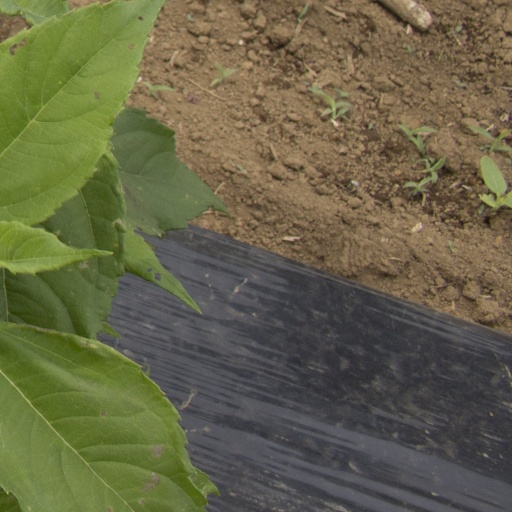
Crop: Jerusalem artichoke